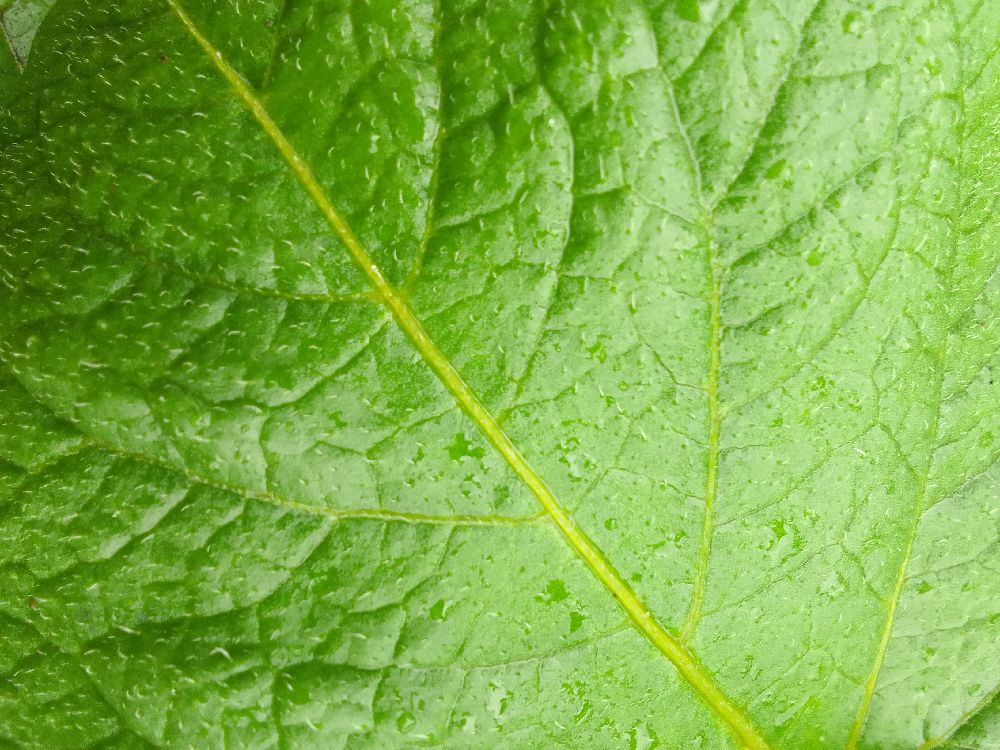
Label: Healthy